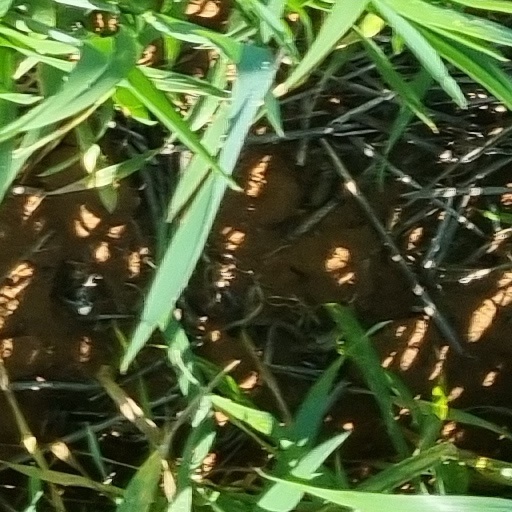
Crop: wheat